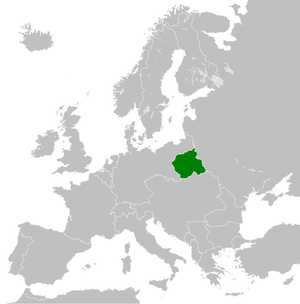
Le Royaume de Pologne, également appelé officieusement Régence du Royaume de Pologne, est un projet étatique de l'Empire allemand et l'Empire austro-hongrois qui avait pour l'objectif la restauration, à l'issue de la Première guerre mondiale, d'un état polonais autonome. Ce nouvel État, prétendu indépendant et remplaçant le Royaume du Congrès sous la tutelle russe, fut annoncé par la déclaration d'intention du 5 novembre 1916 de l'empereur allemand Guillaume II et l'empereur-roi François-Joseph.